Eva Löwen

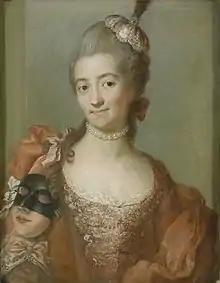
Eva Helena Löwen

Eva Helena Löwen (15 December 1743 – 16 January 1813), was a politically active Swedish countess and royal favorite. She was active as a French agent in Sweden.